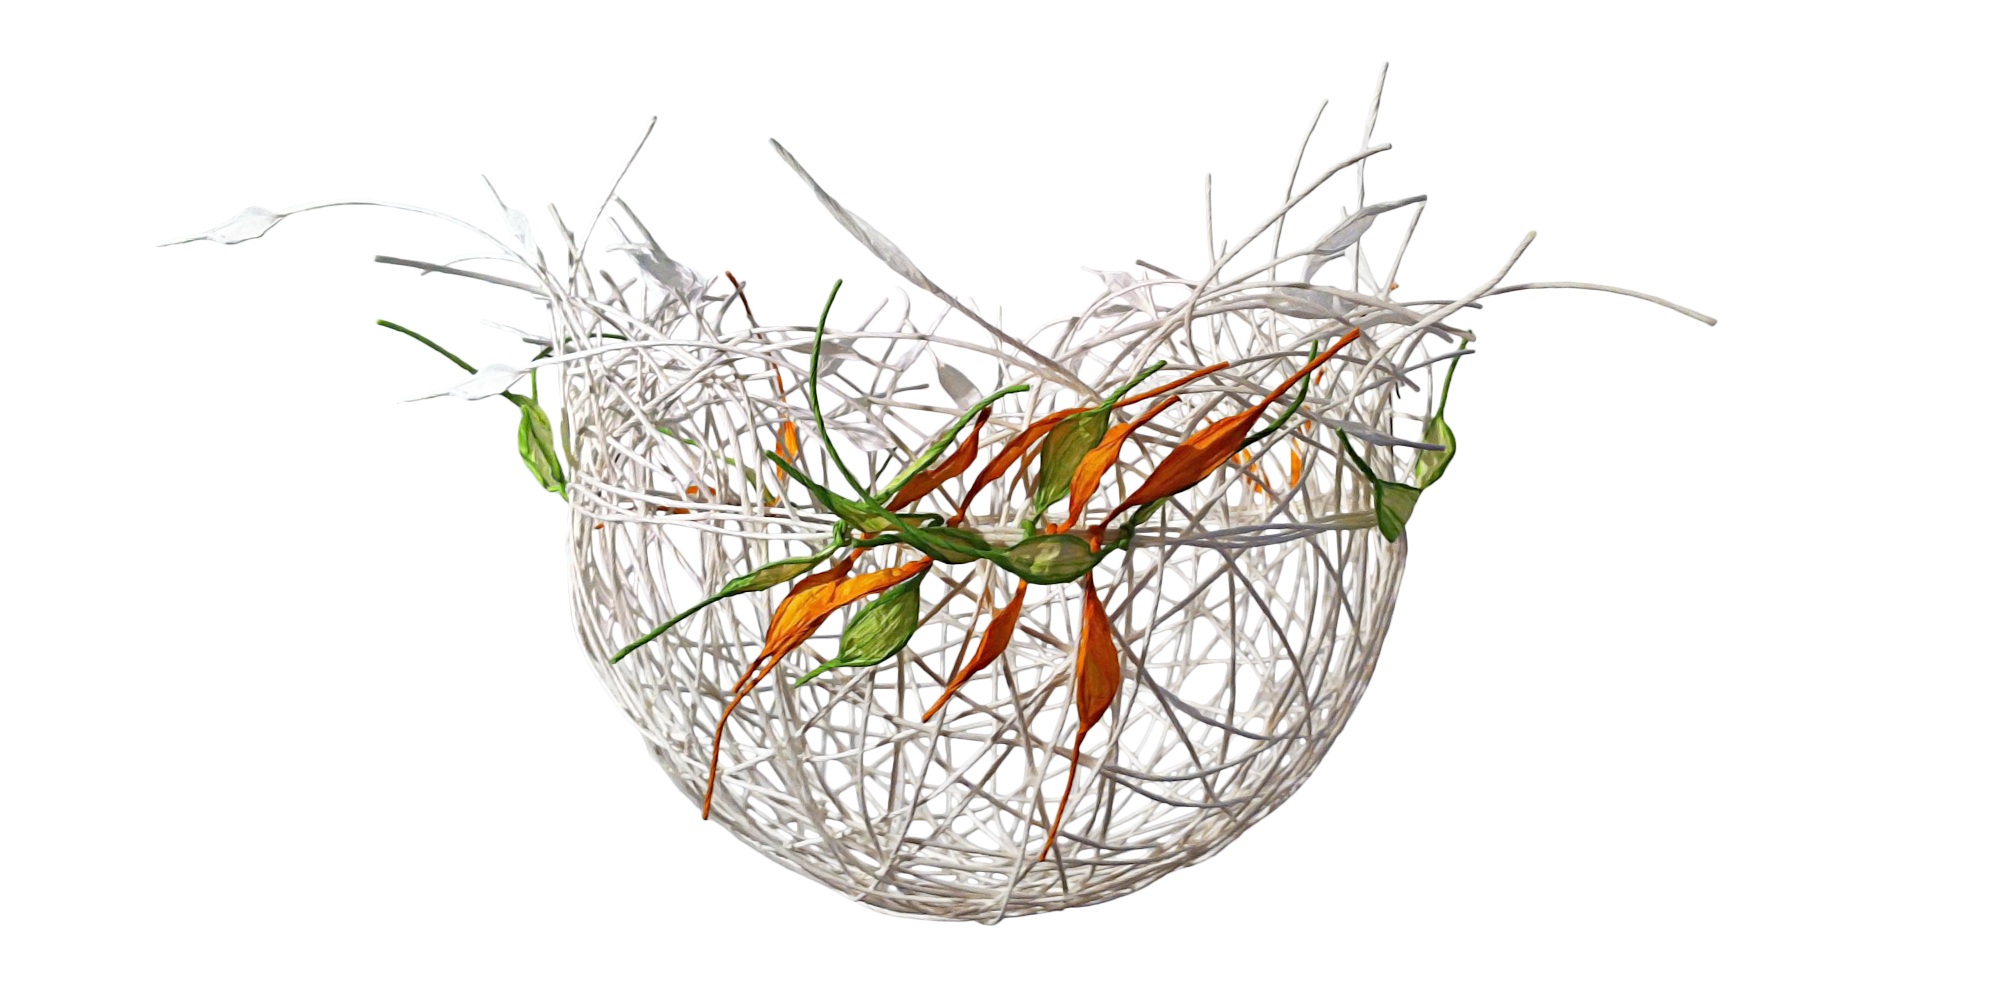
branch, plant, white, flower, vase, flora, twig, handmade, flowerpot, floristry, flowering plant, floral design, flower arranging, paper bowl